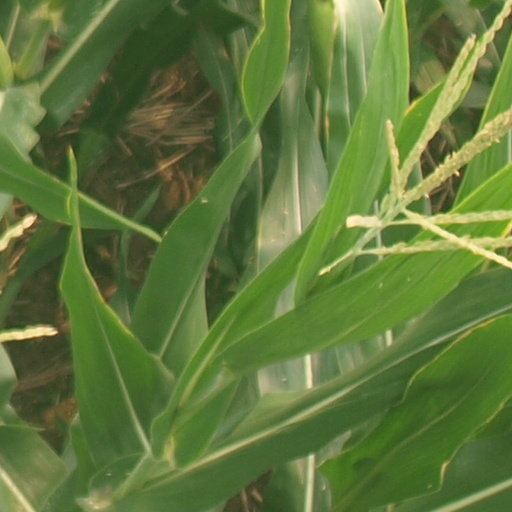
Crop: maize; corn